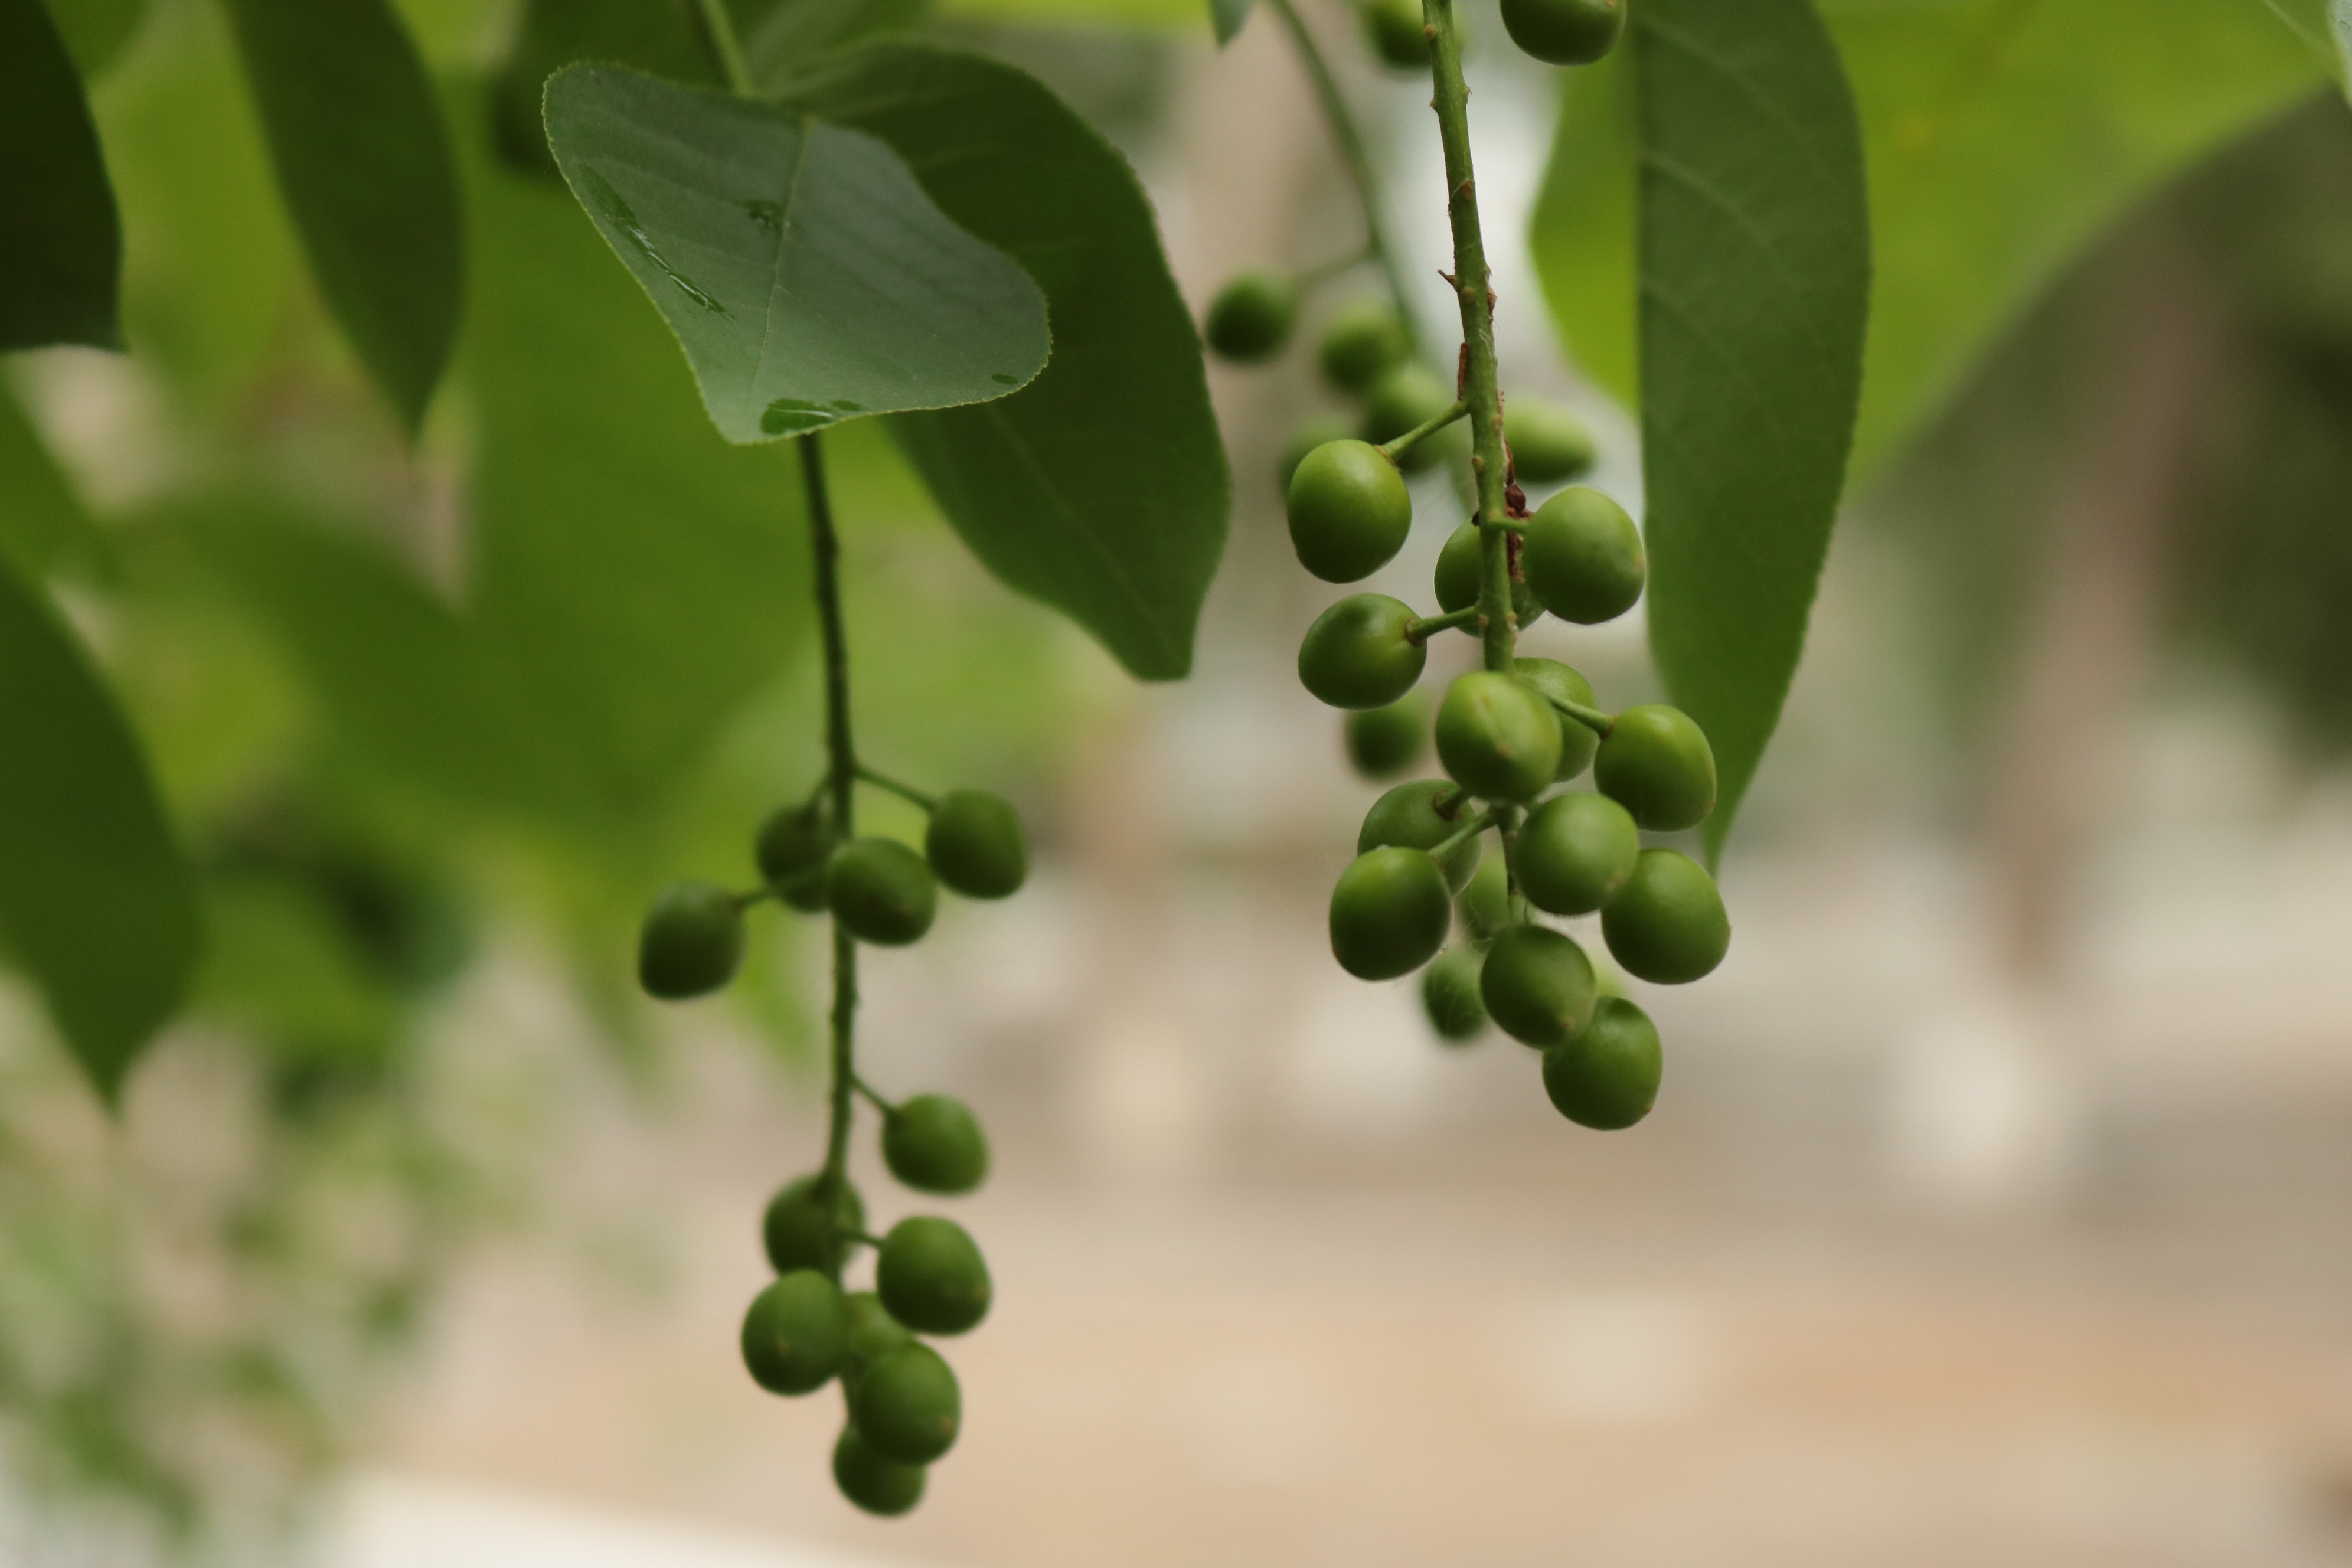
tree, branch, plant, fruit, flower, summer, food, green, produce, botany, agriculture, shrub, greens, flowering plant, coccoloba uvifera, bird cherry tree, land plant